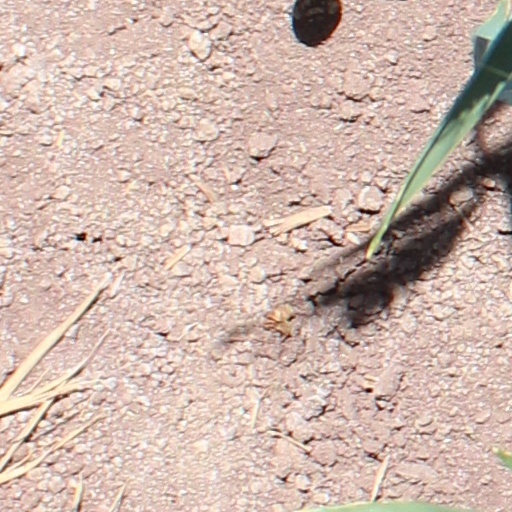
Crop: wheat